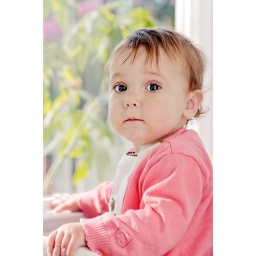
she pushed her little tikes car over to the front window to look for more airplanes.